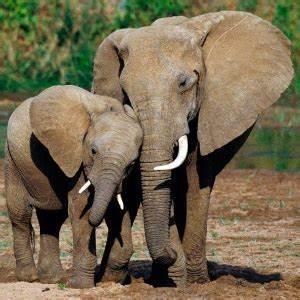
elephant